The Adventure of the Yellow Face

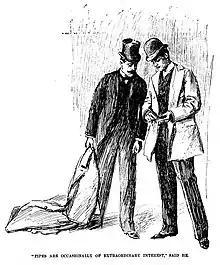
Holmes examines the visitor's pipe, 1893 illustration by W. H. Hyde in "Harper's Weekly"

Sherlock Holmes, bored due to a want of cases, returns home from a walk with Dr. Watson early in spring to find he has missed a visitor but that the caller has left his pipe behind. From it, Holmes deduces that he was disturbed of mind (because he forgot the pipe); that he valued it highly (because he had repaired it with silver bands which cost more than the pipe cost, rather than replacing it, when it was broken); that he was muscular, left-handed, had excellent teeth, was careless in his habits and did not need to practice economy.